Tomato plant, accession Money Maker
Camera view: vertical (180 deg); turntable rotation: 180 degrees
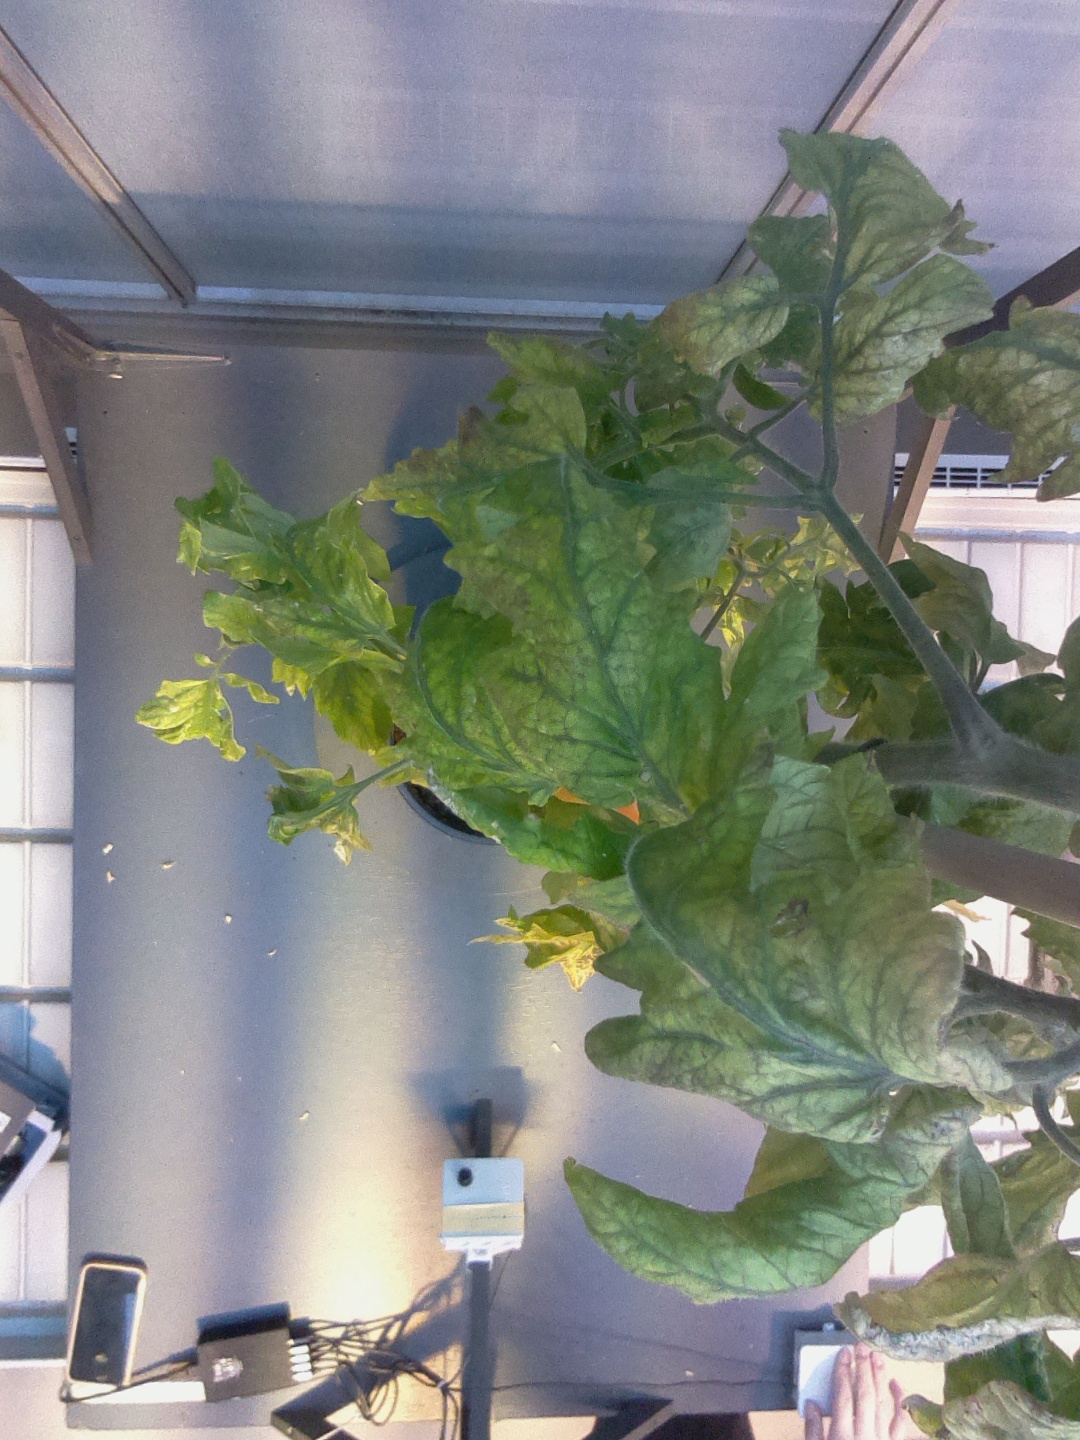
BBCH growth stage 79: 90% -100% of final fruit size